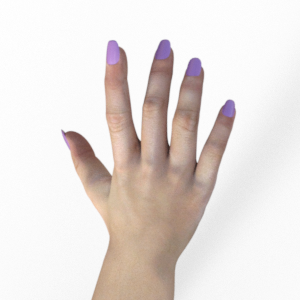
Label: paper